Louise Schouwenberg

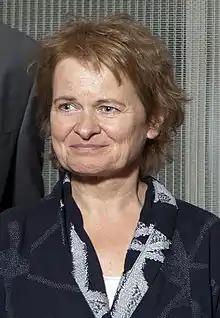
Louise Schouwenberg

Louise Schouwenberg (born 23 January 1954, in Belfeld) studied psychology at the Radboud University Nijmegen, sculpture at the Gerrit Rietveld Academy in Amsterdam, and philosophy at the University of Amsterdam. She worked as a visual artist from 1985 to 2003. Since then her primary focus has been on art and design theory. Schouwenberg is head of the Masters programme Contextual Design at Design Academy Eindhoven (teacher since 2005, head since 2010), and mentor of the Masters programme Inside, Interior Architecture, of the Royal Academy of Arts in The Hague.